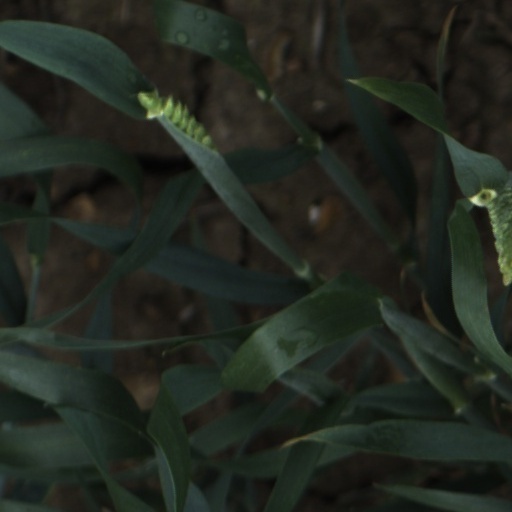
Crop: wheat